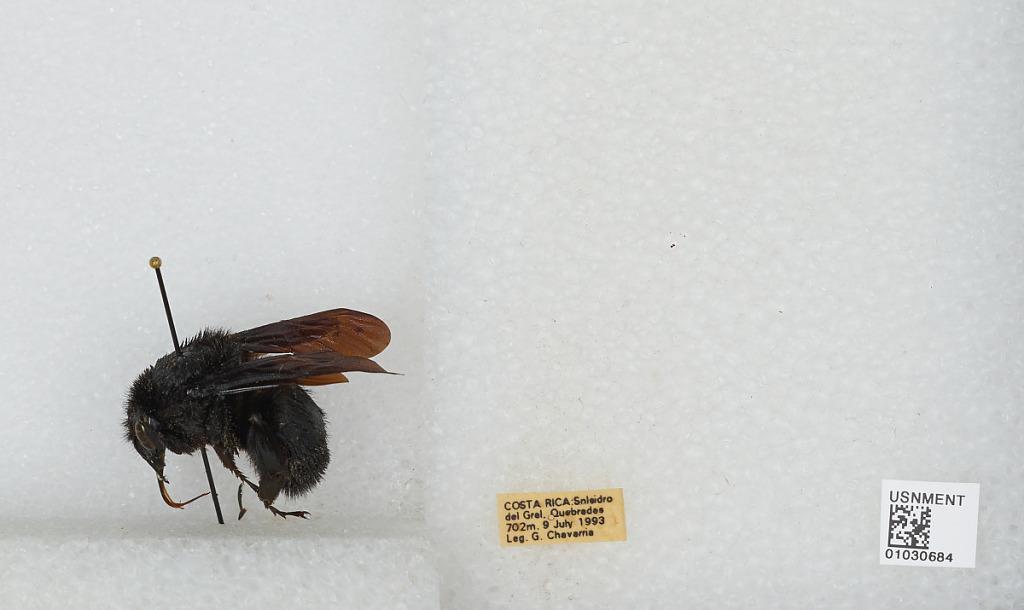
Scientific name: Bombus (Megabombus) pullatus Franklin
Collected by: G. Chavarria
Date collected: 1993-7-9
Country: Costa Rica
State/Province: San Josè
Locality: Quebradas, San Isidro del General